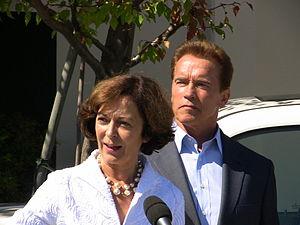
Anne-Marie Idrac et le Gouverneur Arnold Schwarzenegger à Sacramento, septembre 2009
Anne-Marie Idrac, née le 27 juillet 1951 à Saint-Brieuc, est une dirigeante d'entreprises et femme politique française.